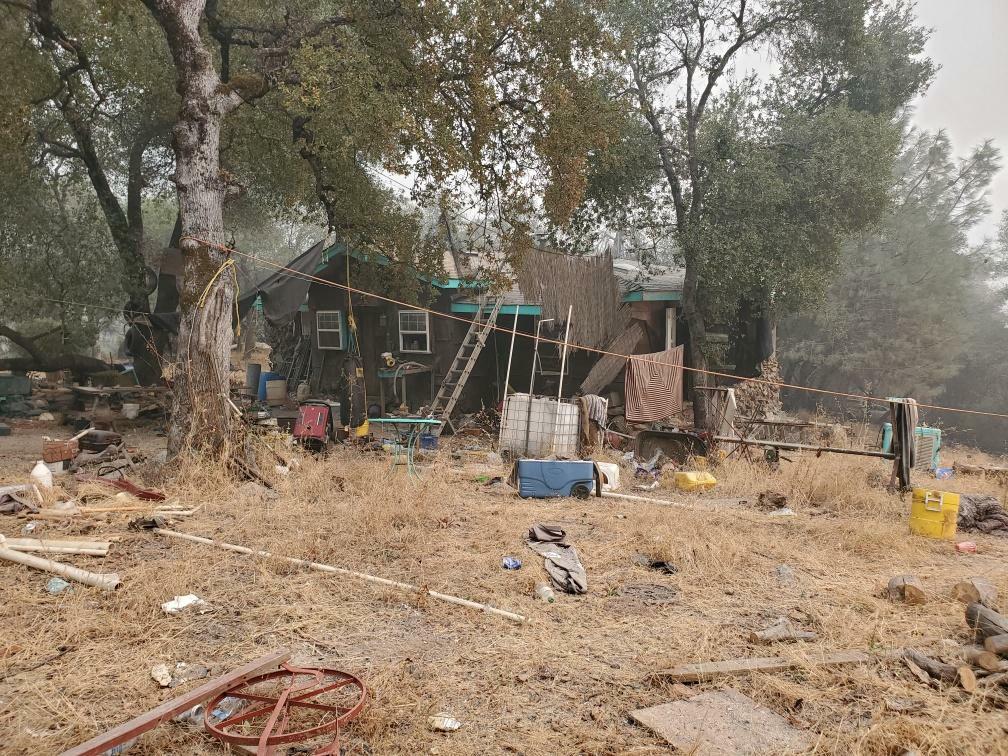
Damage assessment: no_damage